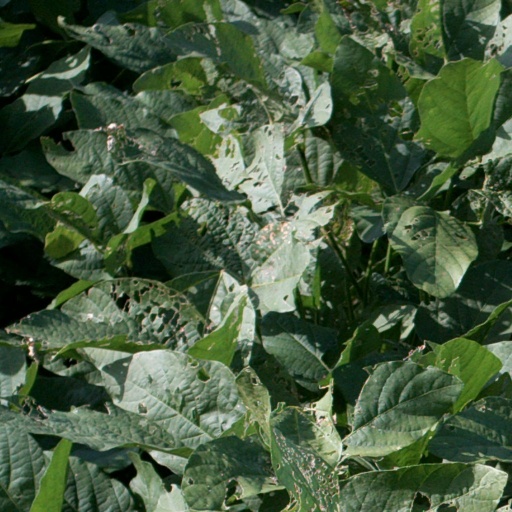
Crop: soybean